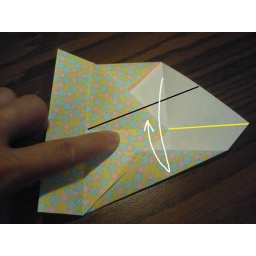
12. Take the orange corner and fold back so that it is over the yellow line